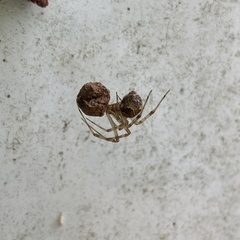
Species: Parasteatoda_tepidariorum